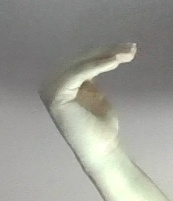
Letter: haa